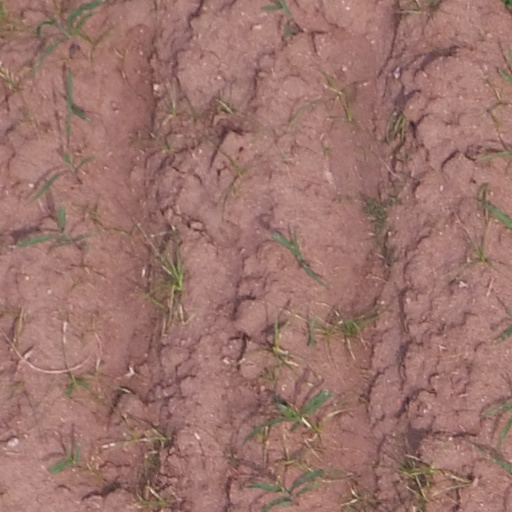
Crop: maize; corn